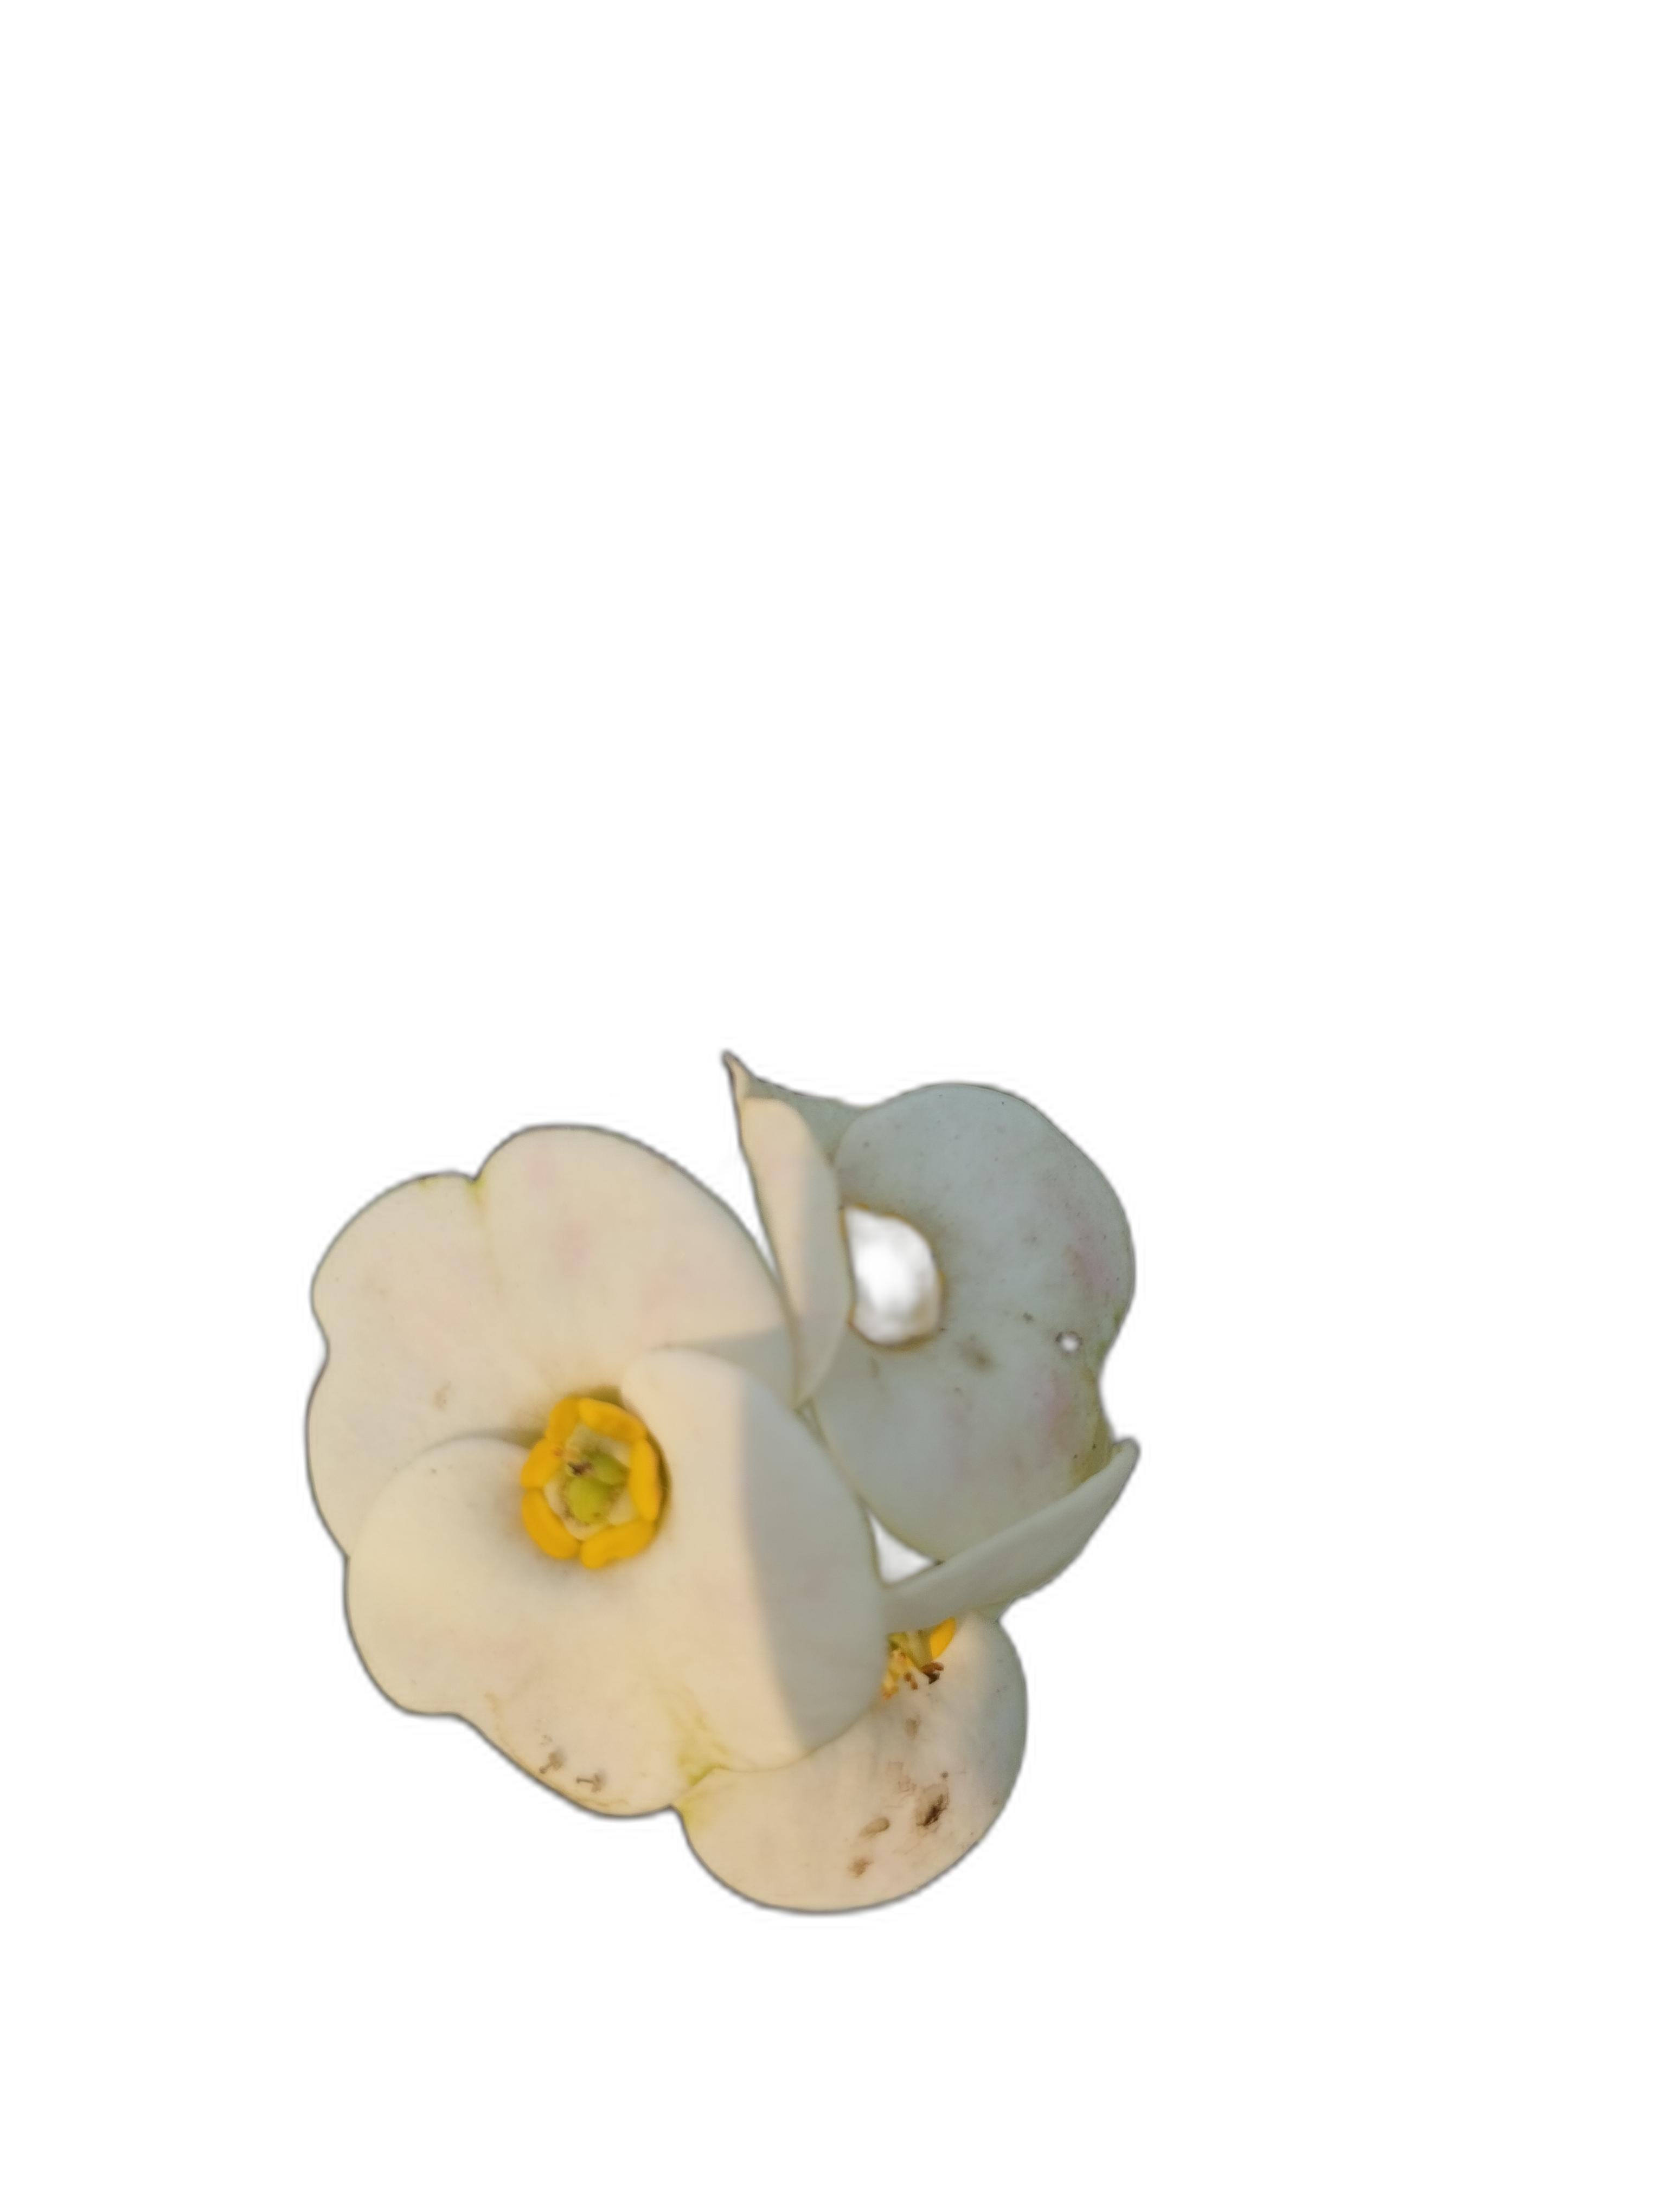
Label: Crown of thorns